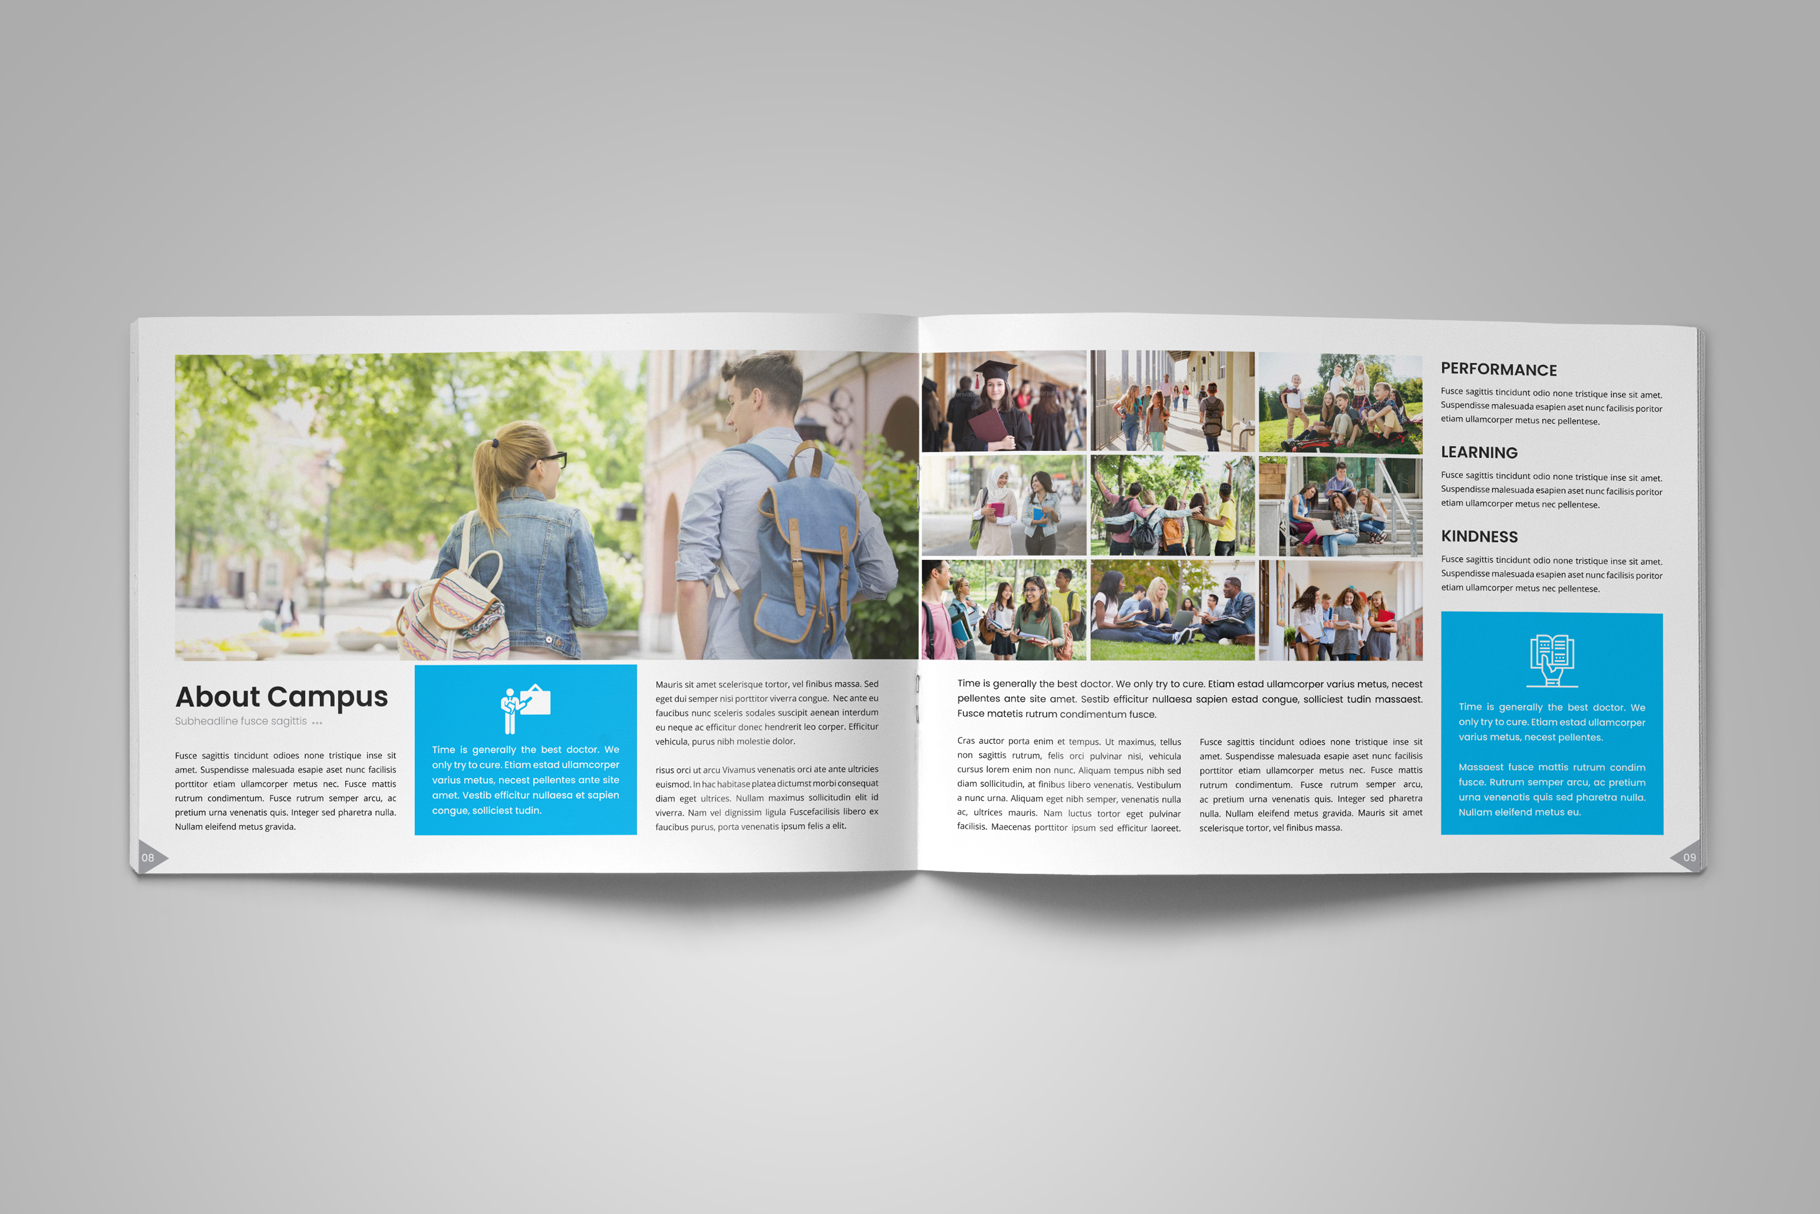
Waste category: paper